Johann Christian Cuno

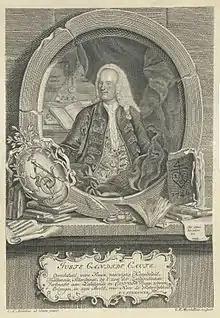

Johann Christian Cuno (3 April 1708 in Berlin – 1783 in Durlach) was a German poet, writer, botanist and merchant, and was the son of a postal official in Berlin. He was also known under the names of "Joan Christian Cuno, Johannes Christian Cuno" and "Johann Christ Cuno".